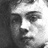
Emotion: sad